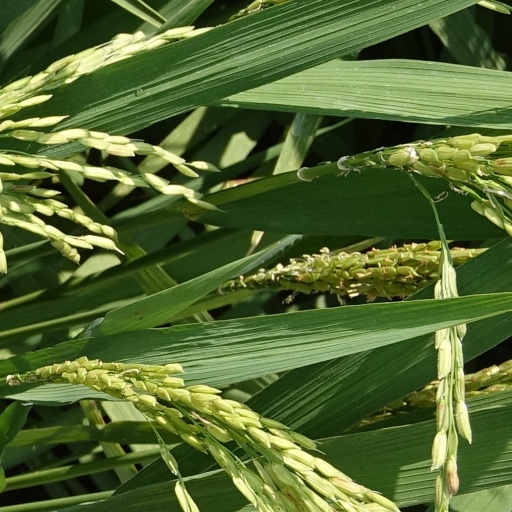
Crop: rice